CASA (aircraft manufacturer)

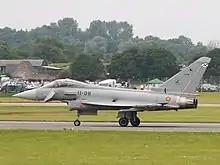
The Eurofighter Typhoon is assembled in Spain by EADS-CASA for the Spanish Air Force

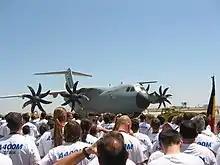
The first A400M, surrounded by EADS employees, during the aircraft's roll-out in Seville on 26 June 2008

Construcciones Aeronáuticas SA (CASA) was founded by José Ortiz-Echagüe in 1923 and began work on a factory in Getafe in May 1924, building Breguet aircraft under license. The first order covered 26 19 A.2s; total production of this type eventually reached 400 units.